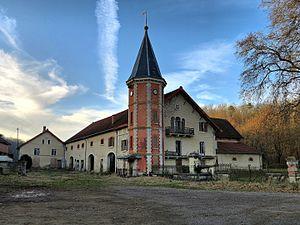
Ferme de Laine
La ferme de Laine est une ferme située à Vy-lès-Filain, en France.
Cet article recense les monuments historiques de la Haute-Saône, en France, pour la partie sud-est du département.
Vy-lès-Filain est une commune française, située dans le département de la Haute-Saône en région Bourgogne-Franche-Comté.